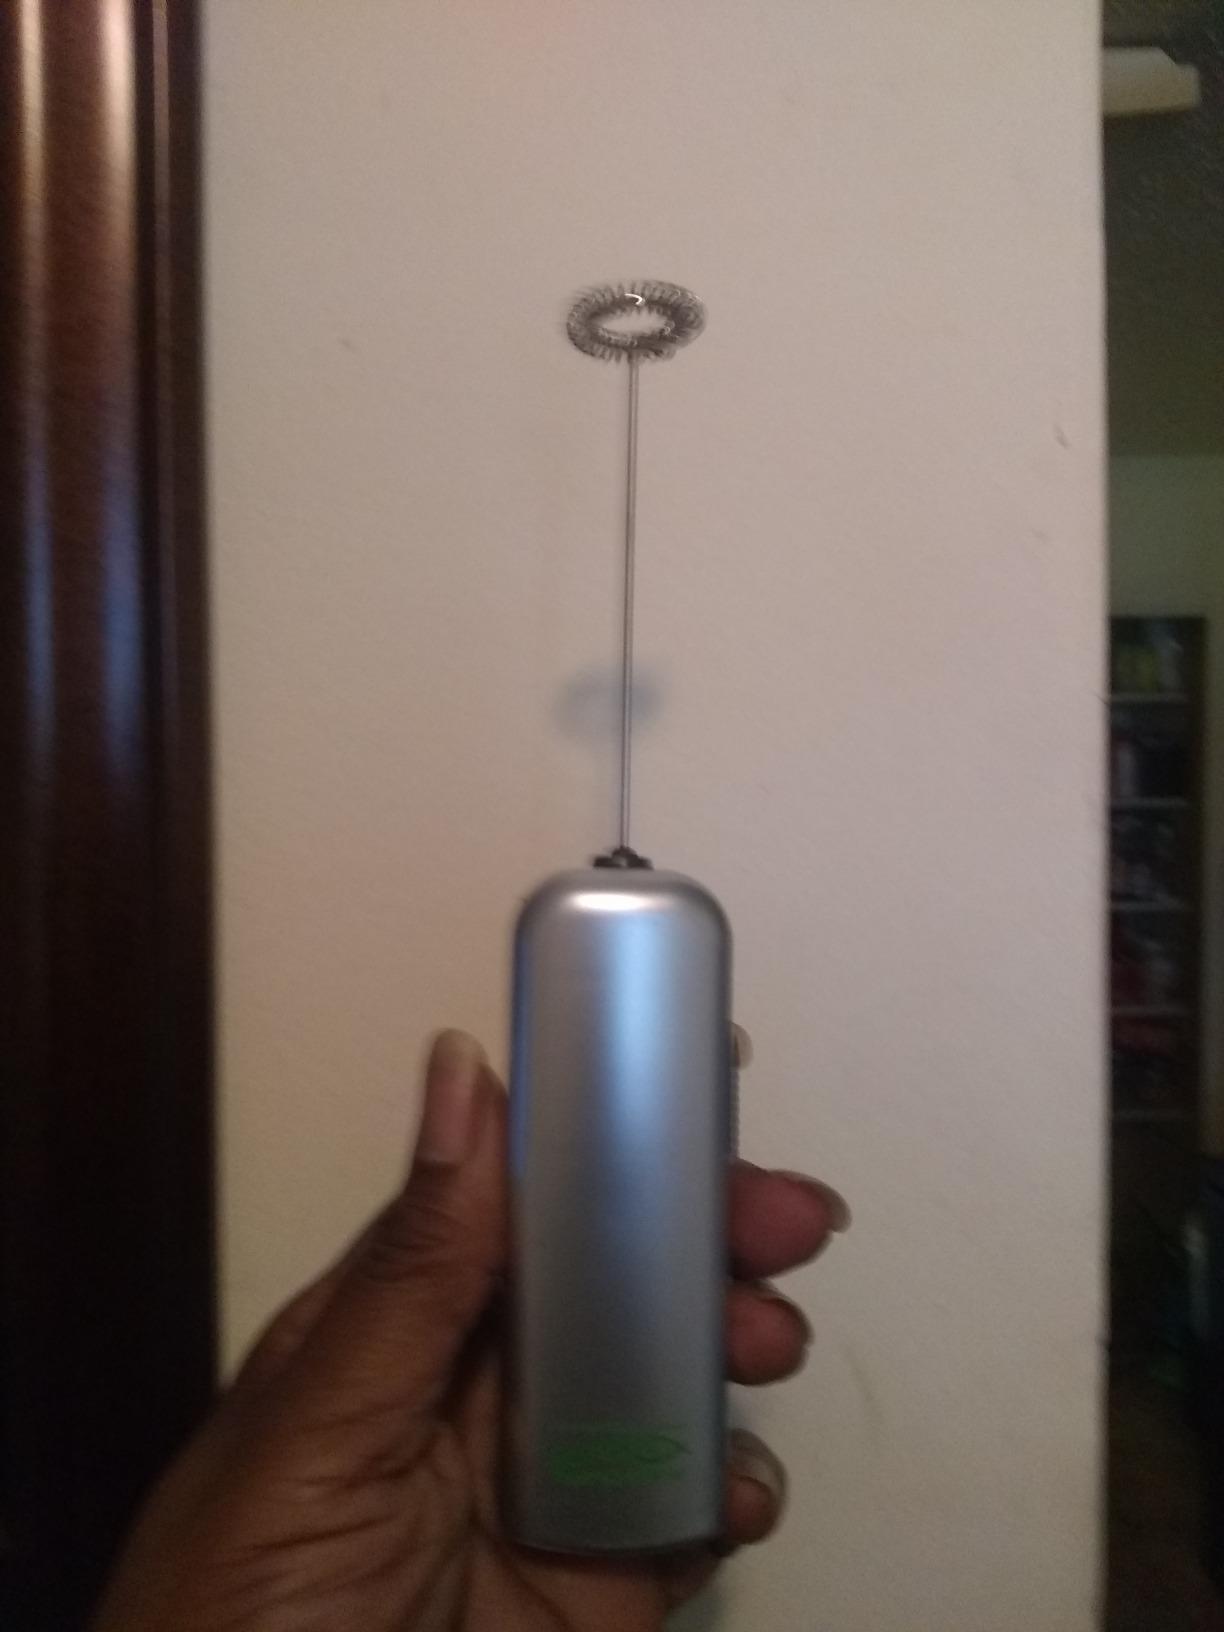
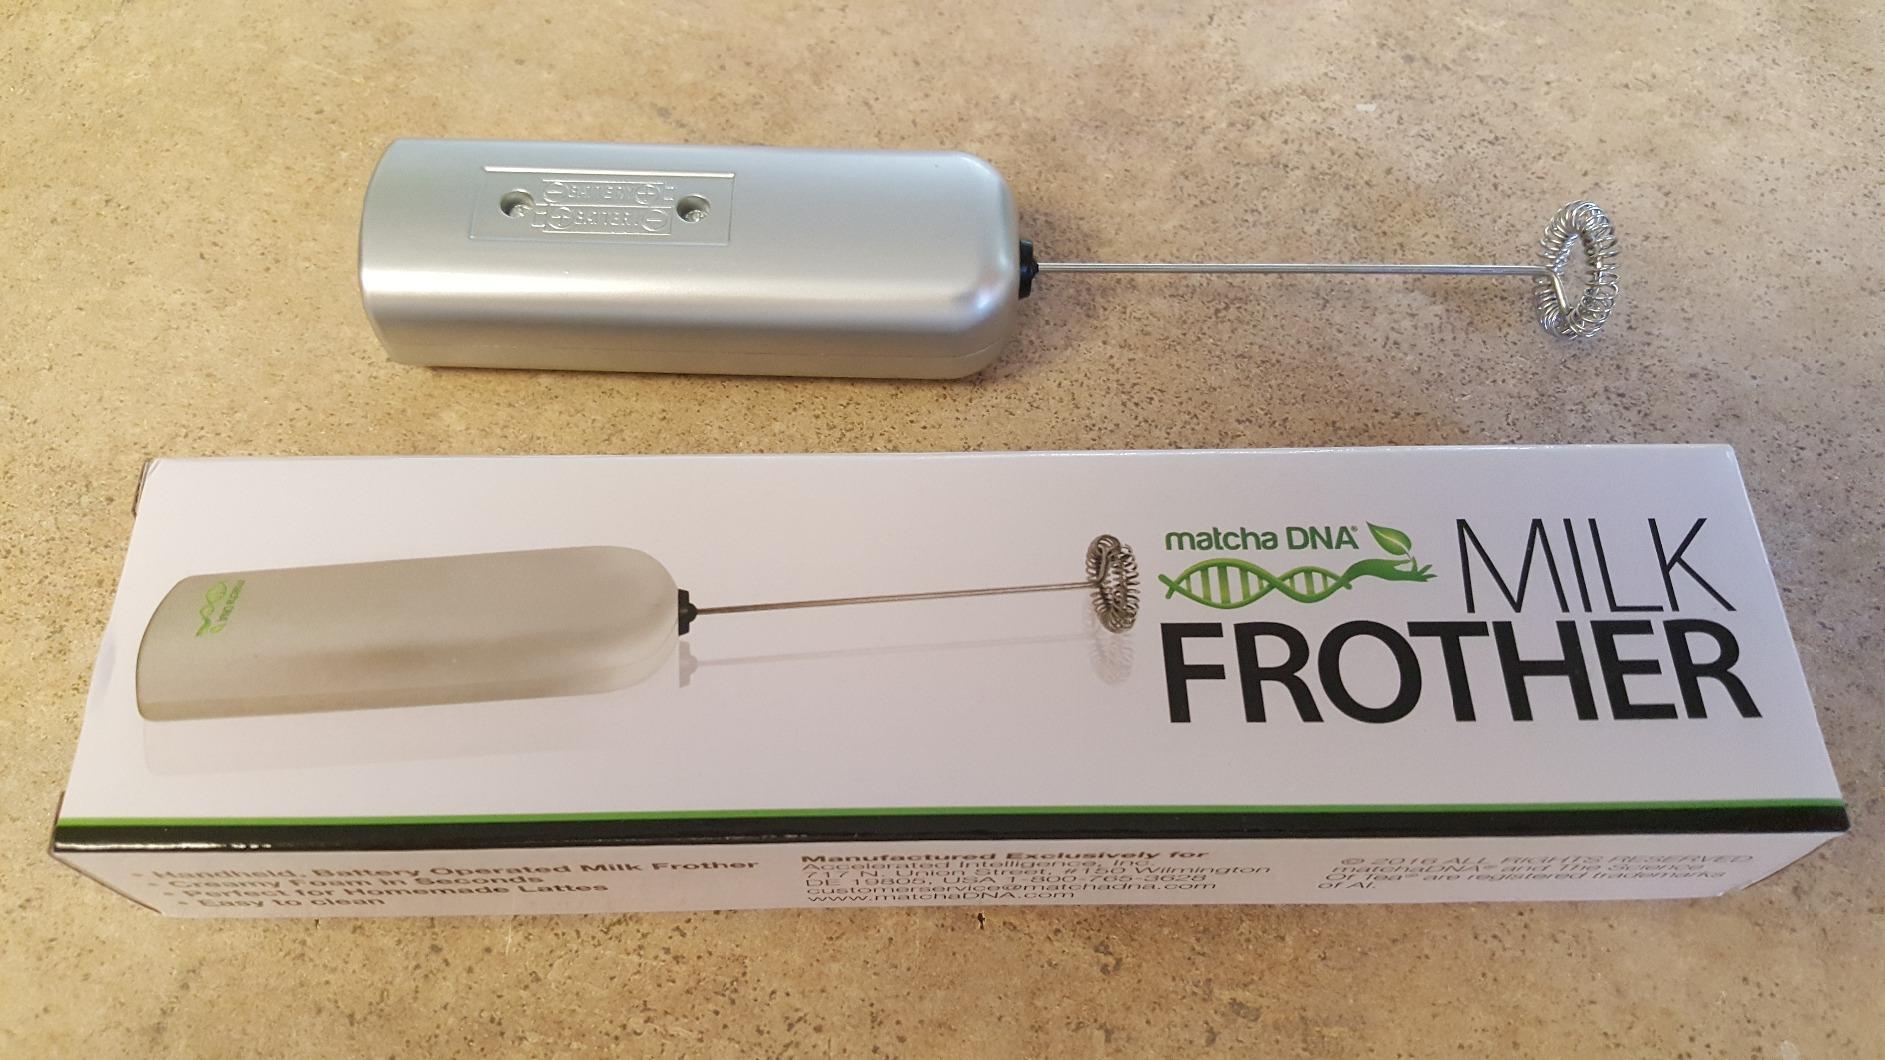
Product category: items_mixer
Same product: yes